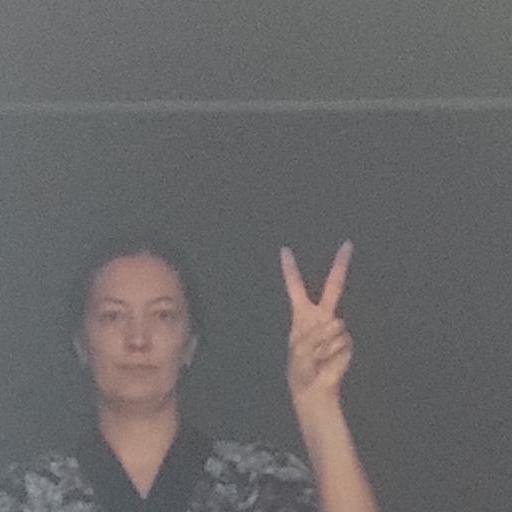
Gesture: peace